St. Stephen's Hospital, Delhi

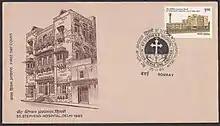
Commemorative centenary first day cover released in 1985

The hospital was centrally located in old Delhi and was the first hospital solely dedicated to the care of women and children in Delhi. The hospital was known for its thorough hygiene and discipline. Although the hospital initially first lacked both resources and staff, it began to take off in 1891.